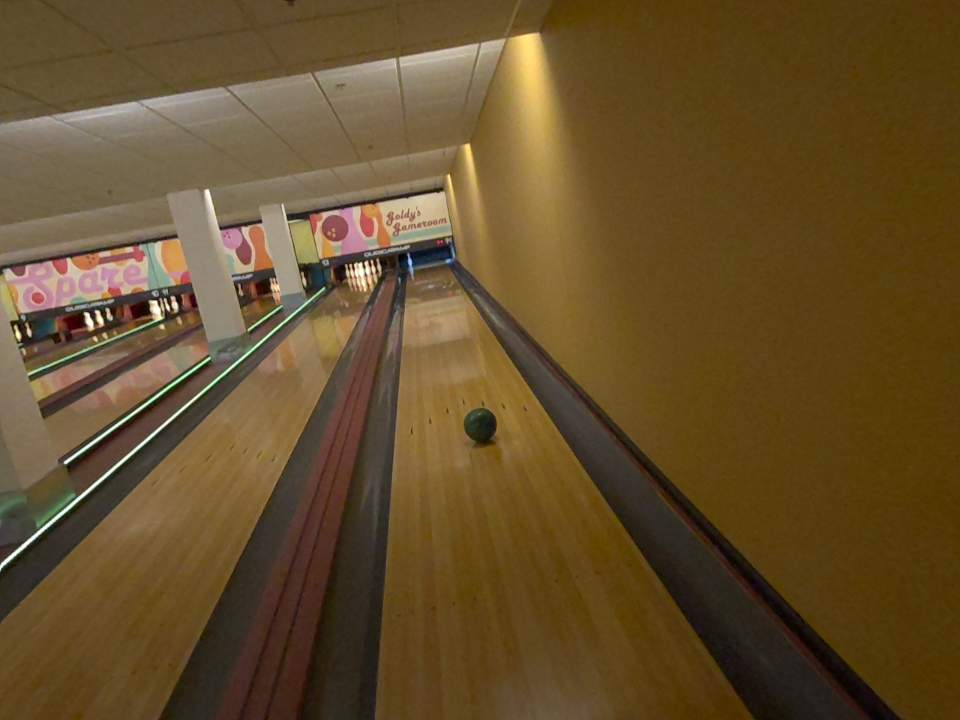
Object: bowling_ball